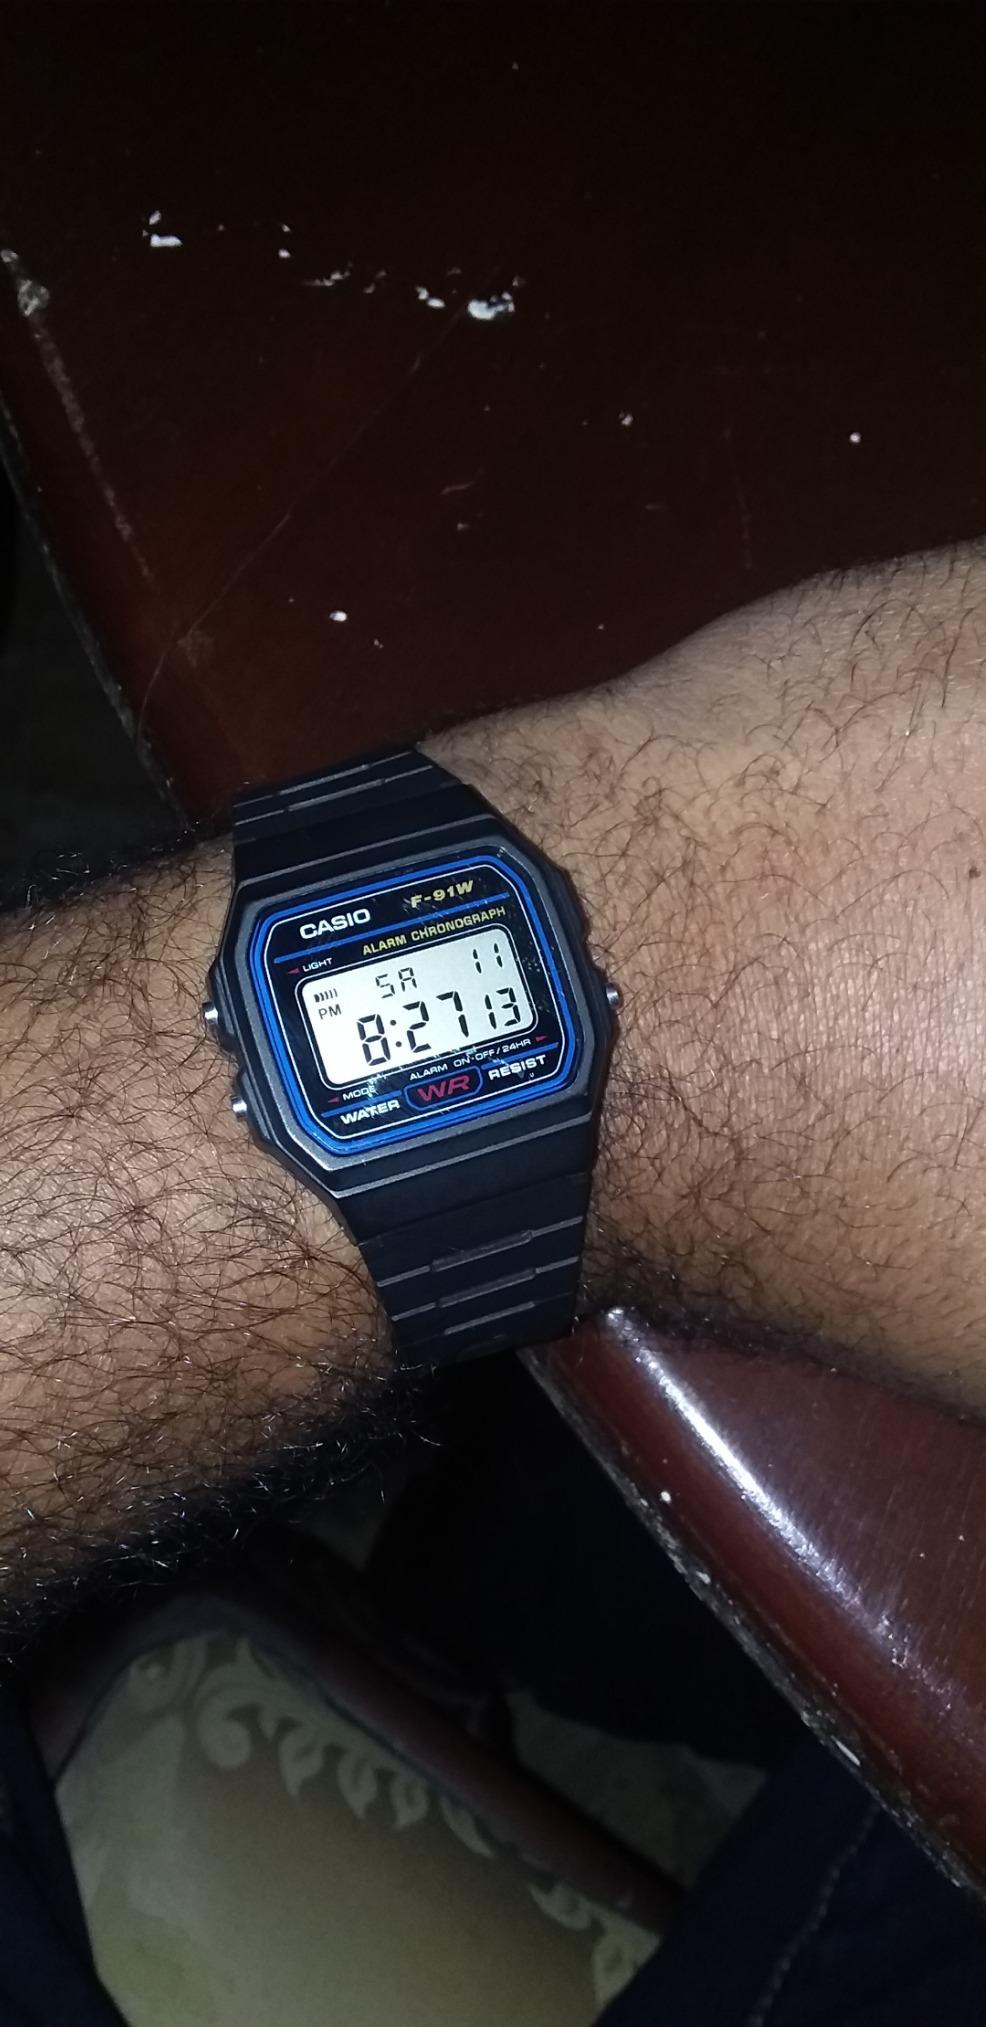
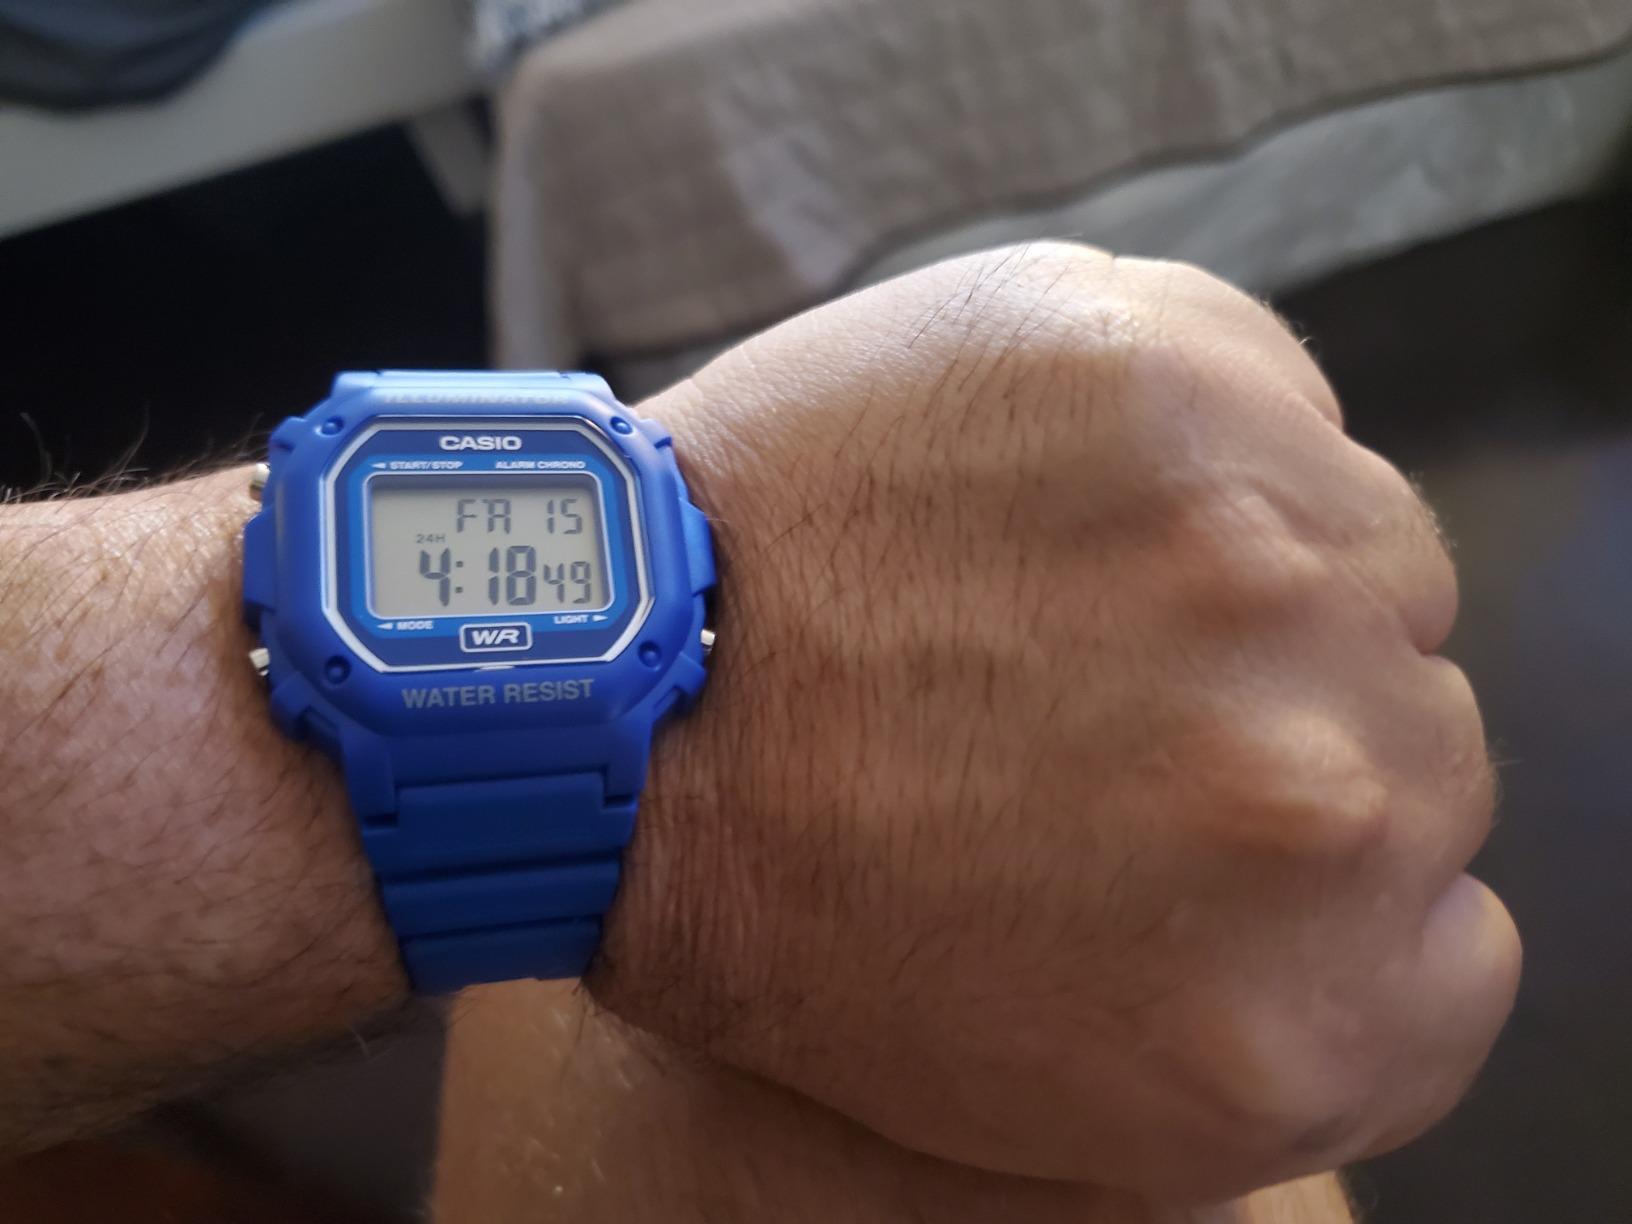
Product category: accessories_watch
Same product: no